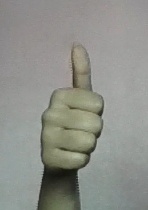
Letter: aleff